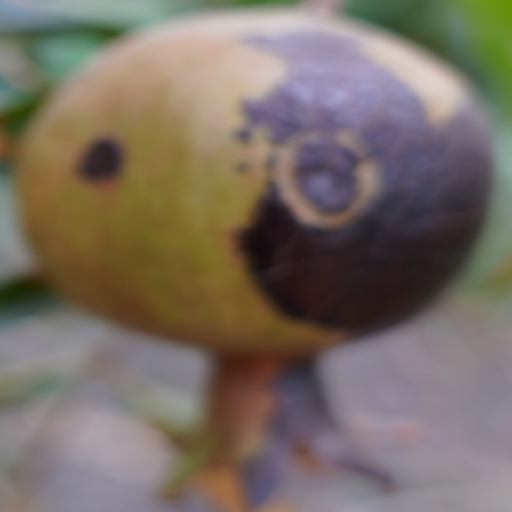
Label: Colletotrichum spp